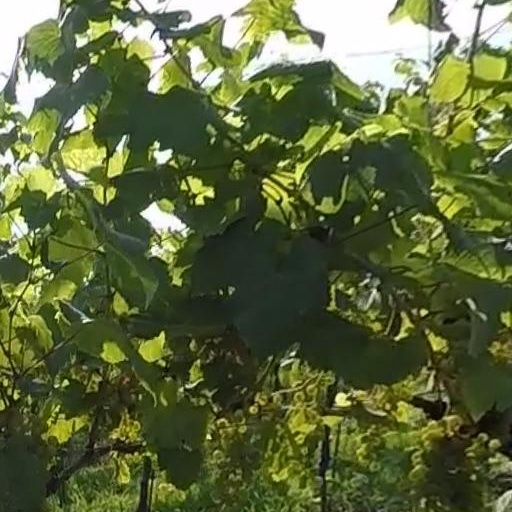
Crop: grape